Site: brandenburg
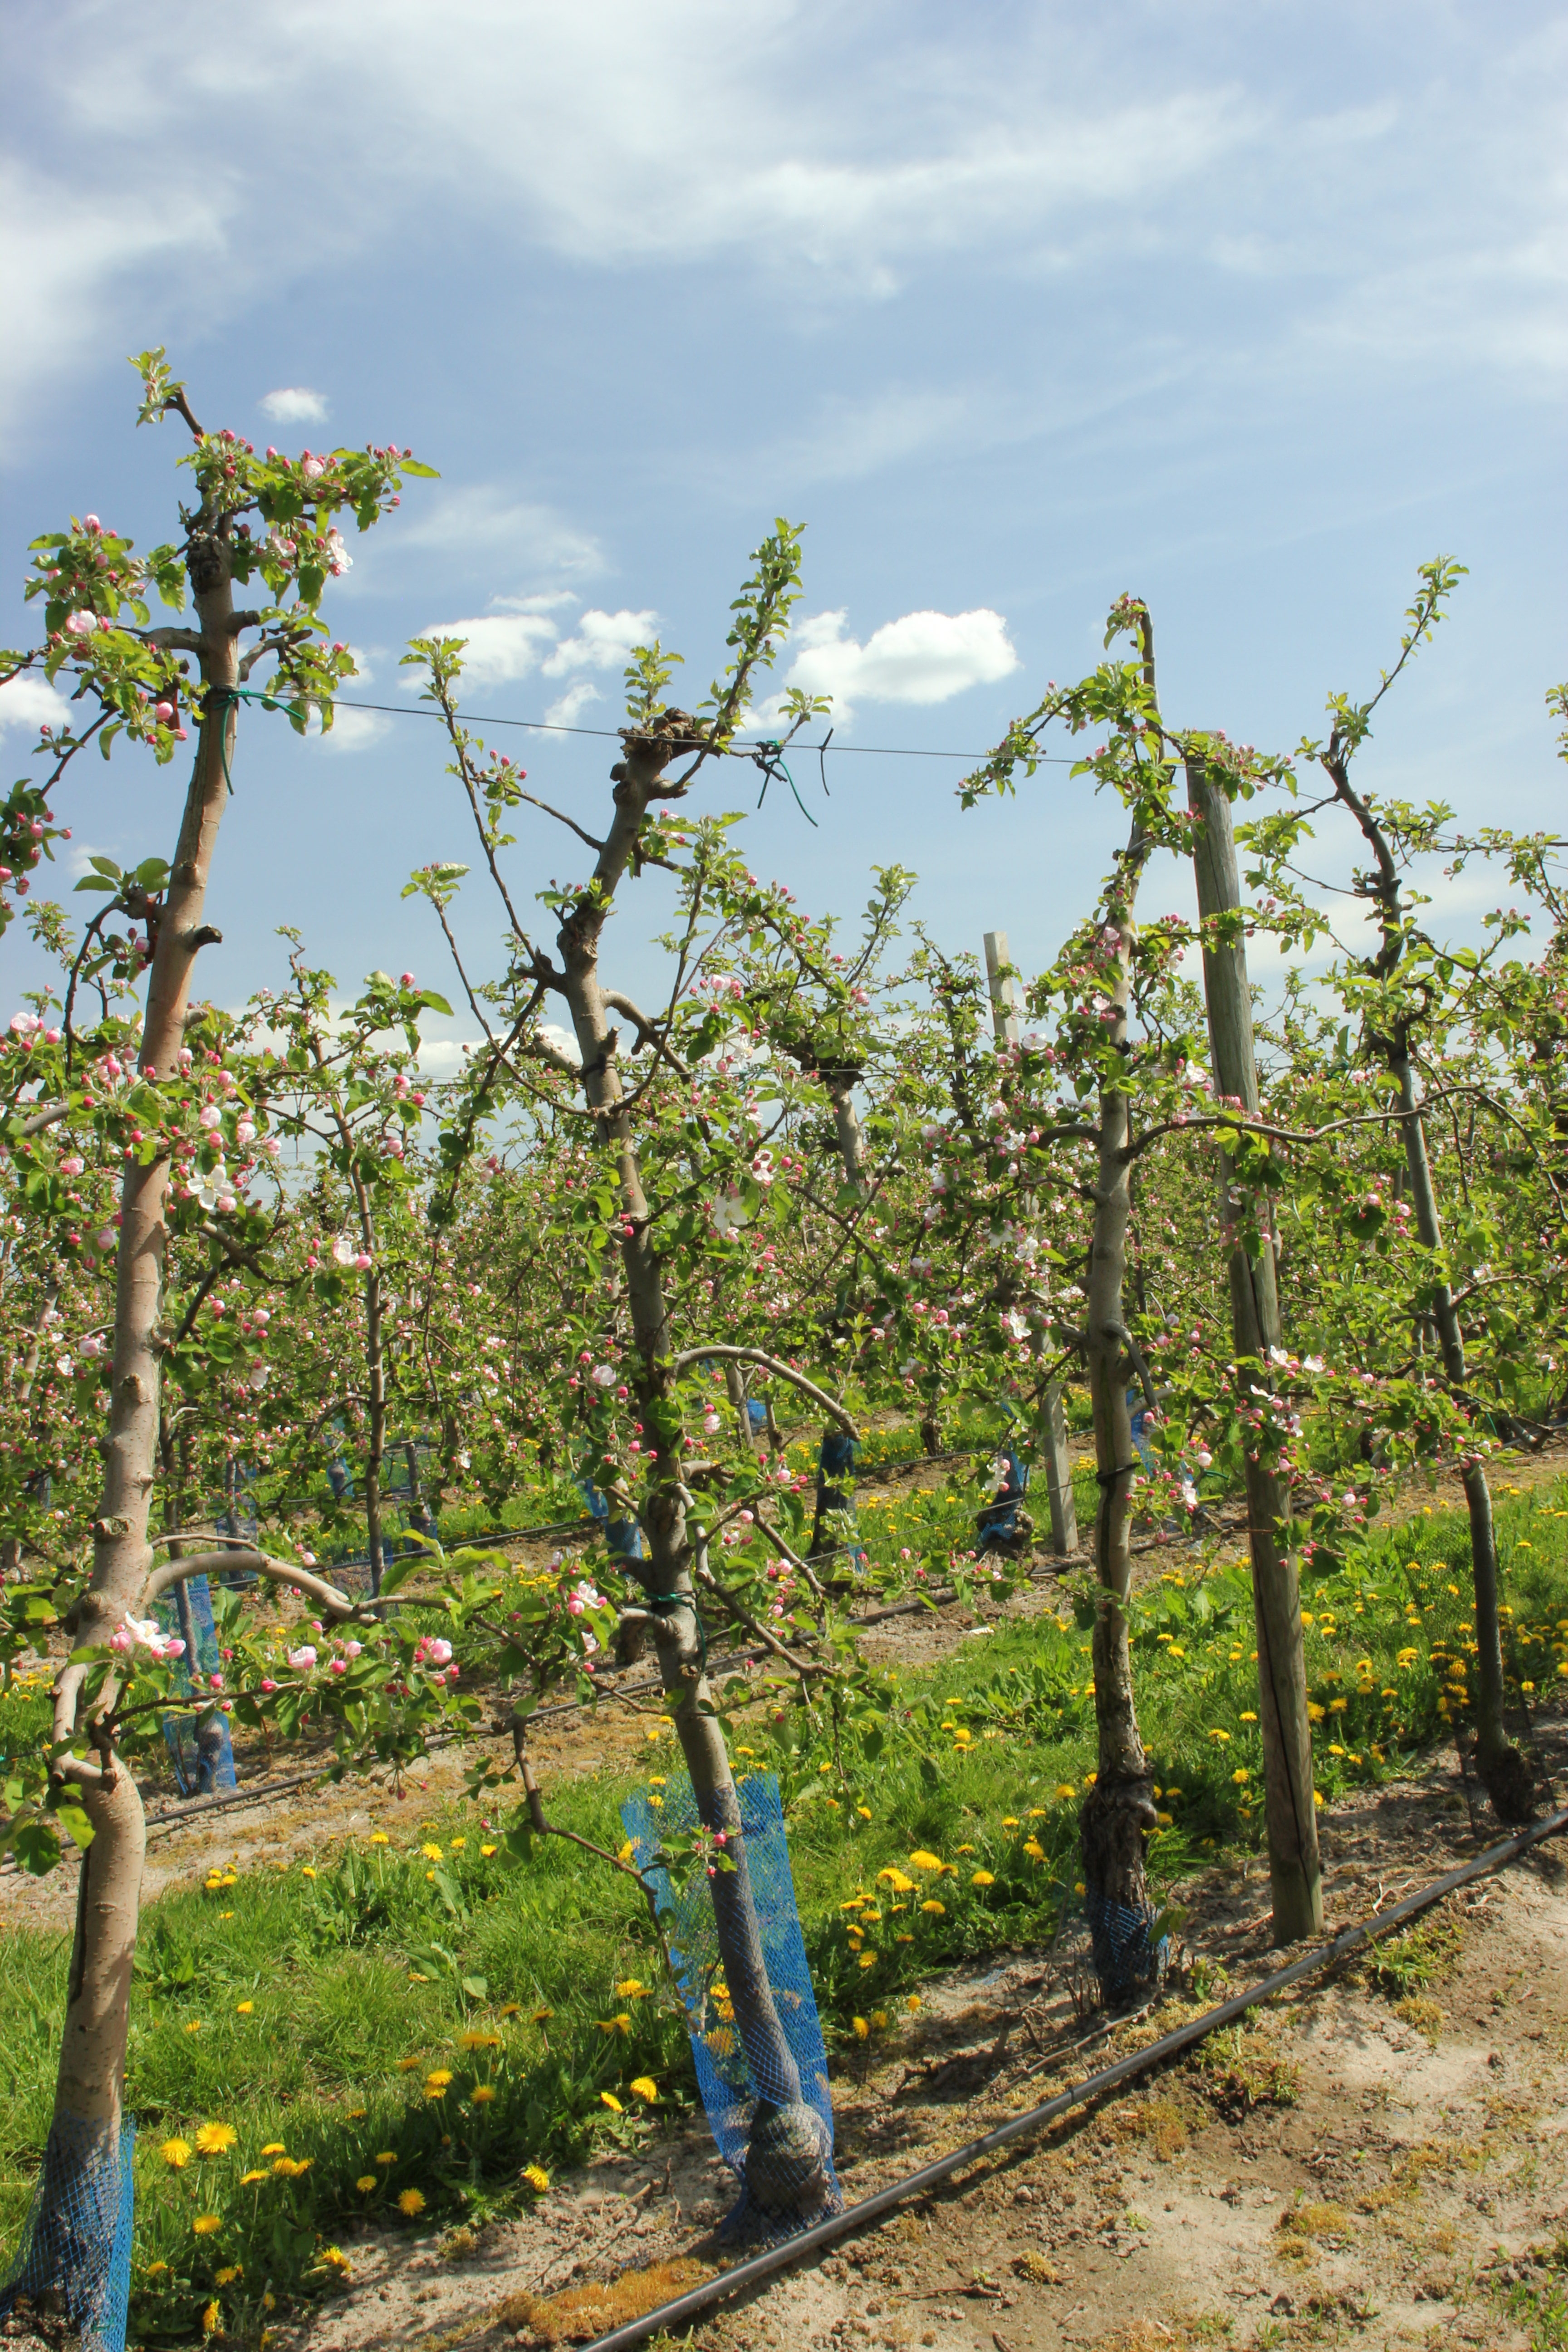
Growth stage (BBCH 57): Inflorescence emergence